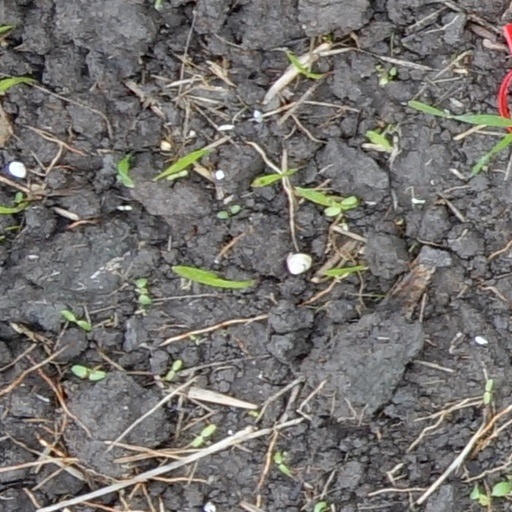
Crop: wheat